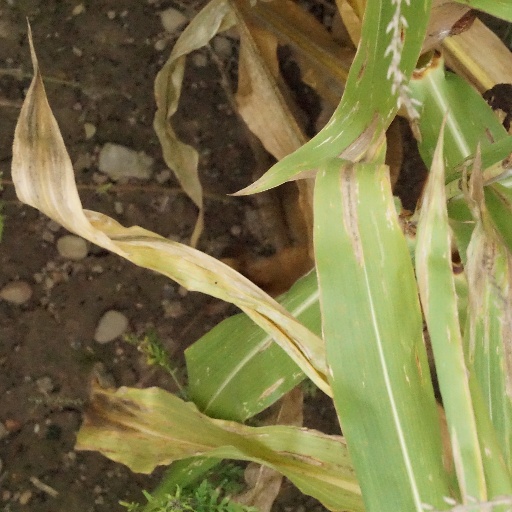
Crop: maize; corn